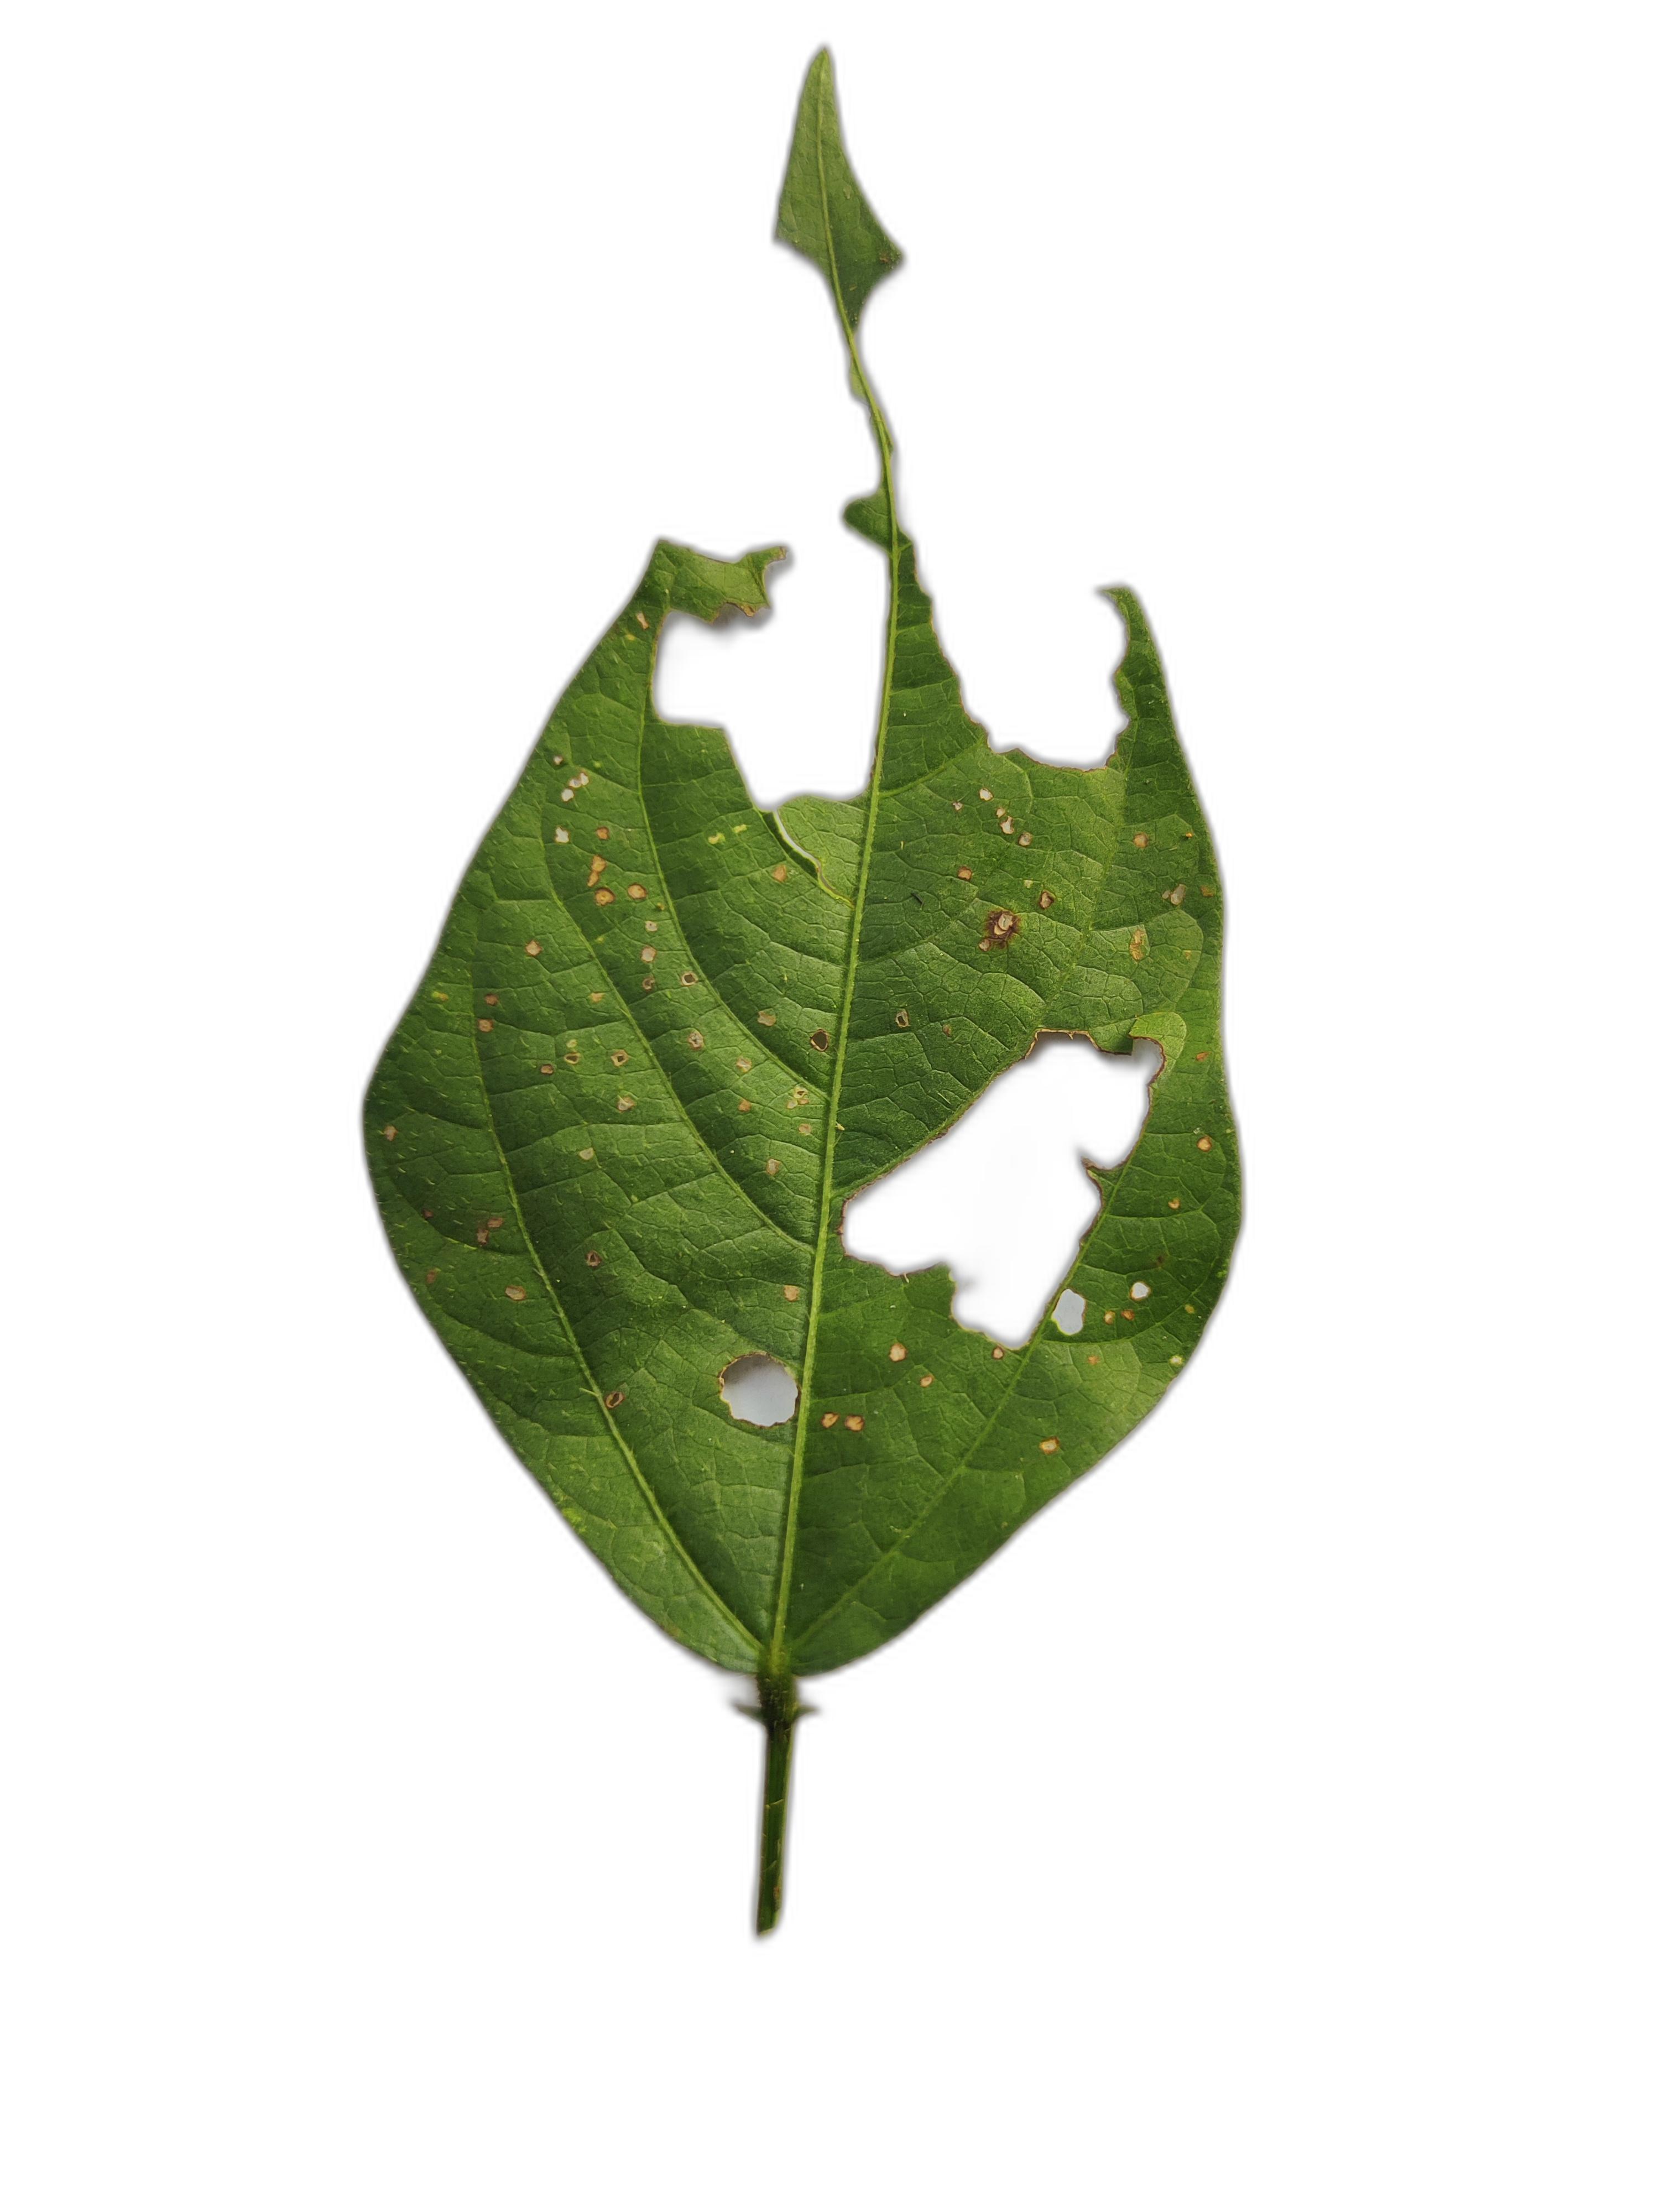
Label: Cercospora leaf spot